Qatar v United Arab Emirates (2019 AFC Asian Cup)

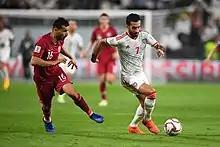
Boualem Khoukhi competes with Ali Mabkhout for the ball.

The match started strongly for the United Arab Emirates, as Qatar looked a little nervous at early minutes. However, as usual, first ten minutes saw the Qatari defenders and goalkeeper Saad Al-Sheeb played solidly against the might of Ali Mabkhout, currently the best player of the United Arab Emirates. After the first ten minutes, Qatar regained the note and pressed the United Arab Emirates to defense. Salem Al Hajri had a chance to finish off Khalid Eisa, but was unsuccessful. Pressure mounted on the Emirati defenders in the next ten minutes.